Describe the emotion expressed in this image:  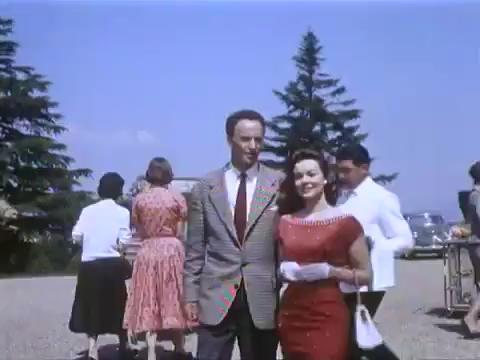
This person displays Suffering, valence and arousal with moderate intensity.